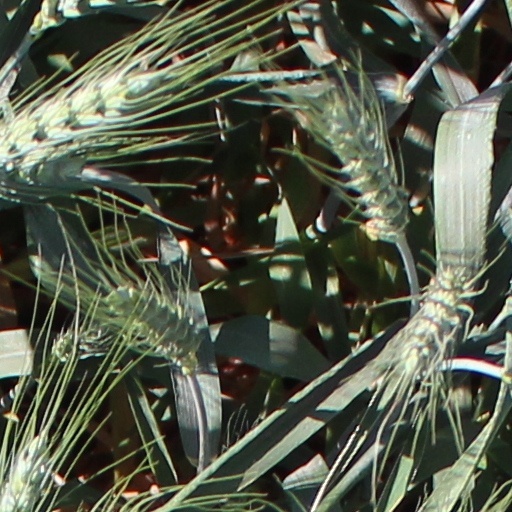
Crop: wheat